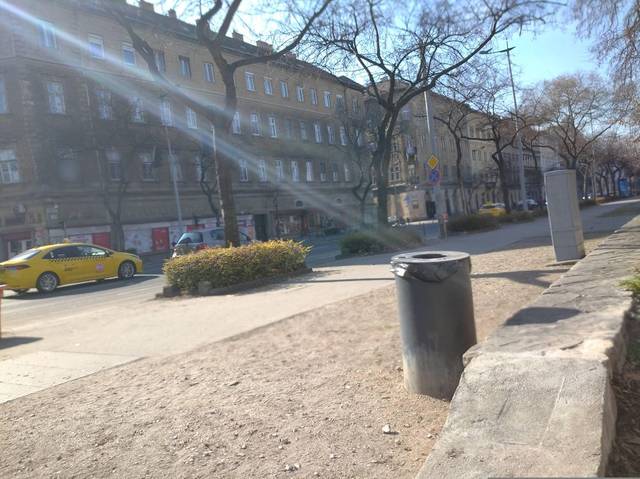
Region: Hungary
Coordinates: 47.481, 19.085